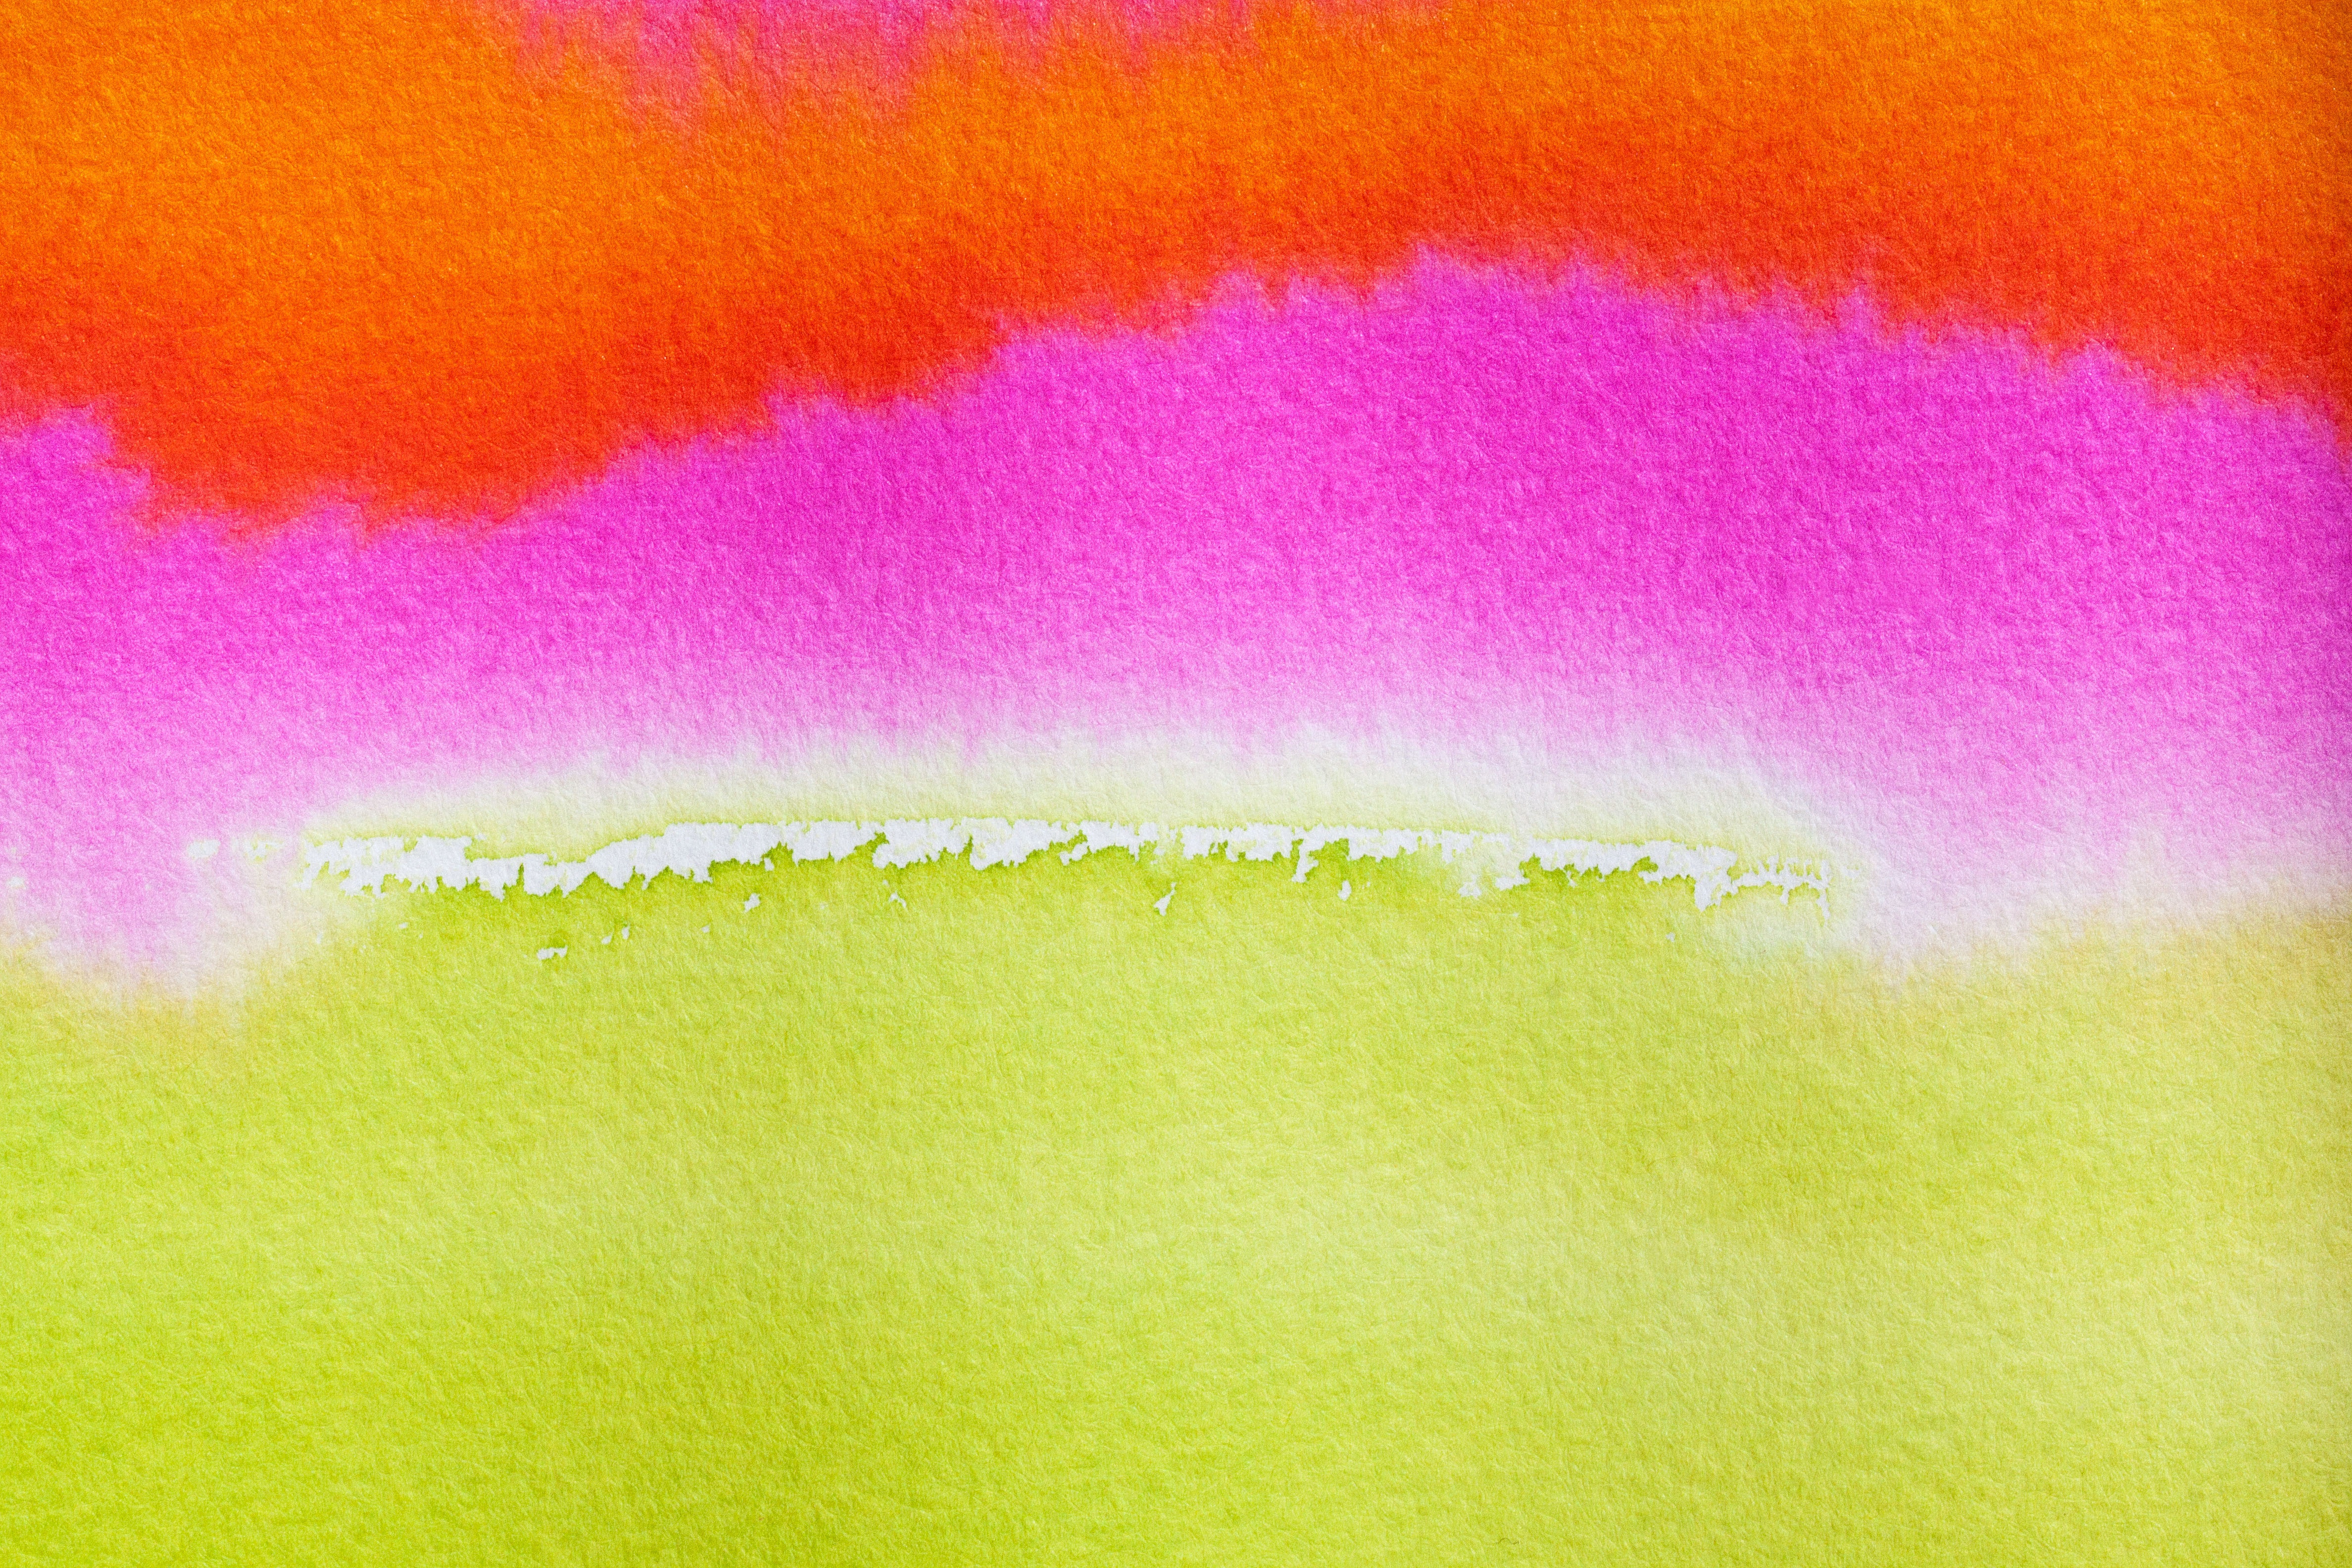
texture, petal, wet, summer, orange, green, color, macro, serene, yellow, pink, lip, material, watercolor, close up, cheerful, rainbow, background, course, image, magenta, macro photography, fund, tusche indian ink, acrylic paint, painting technique, soluble in water, color sketch, not opaque